Lakhva

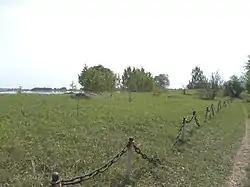
Jewish cemetery in Lakhva

The survivors of the Lakhva ghetto did not return to the town, settling in Israel and other countries instead. At present, there are few, if any, Jewish inhabitants in Lakhva, although a small memorial to the 1942 Jewish uprising was erected in 1994.